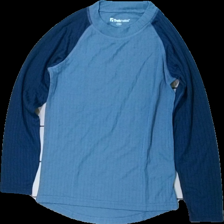
View: front
Type: Top
Category: Children
Brand: Not in the list
Brand text on label: trekmates
Colors: Blue
Material: 100% polyester
Cut: Regular
Season: All
Damage location: top center
Damage 2 location: bottom center
Price range: 50-100
Recommended usage: Reuse
Description: blå långärmad tröja